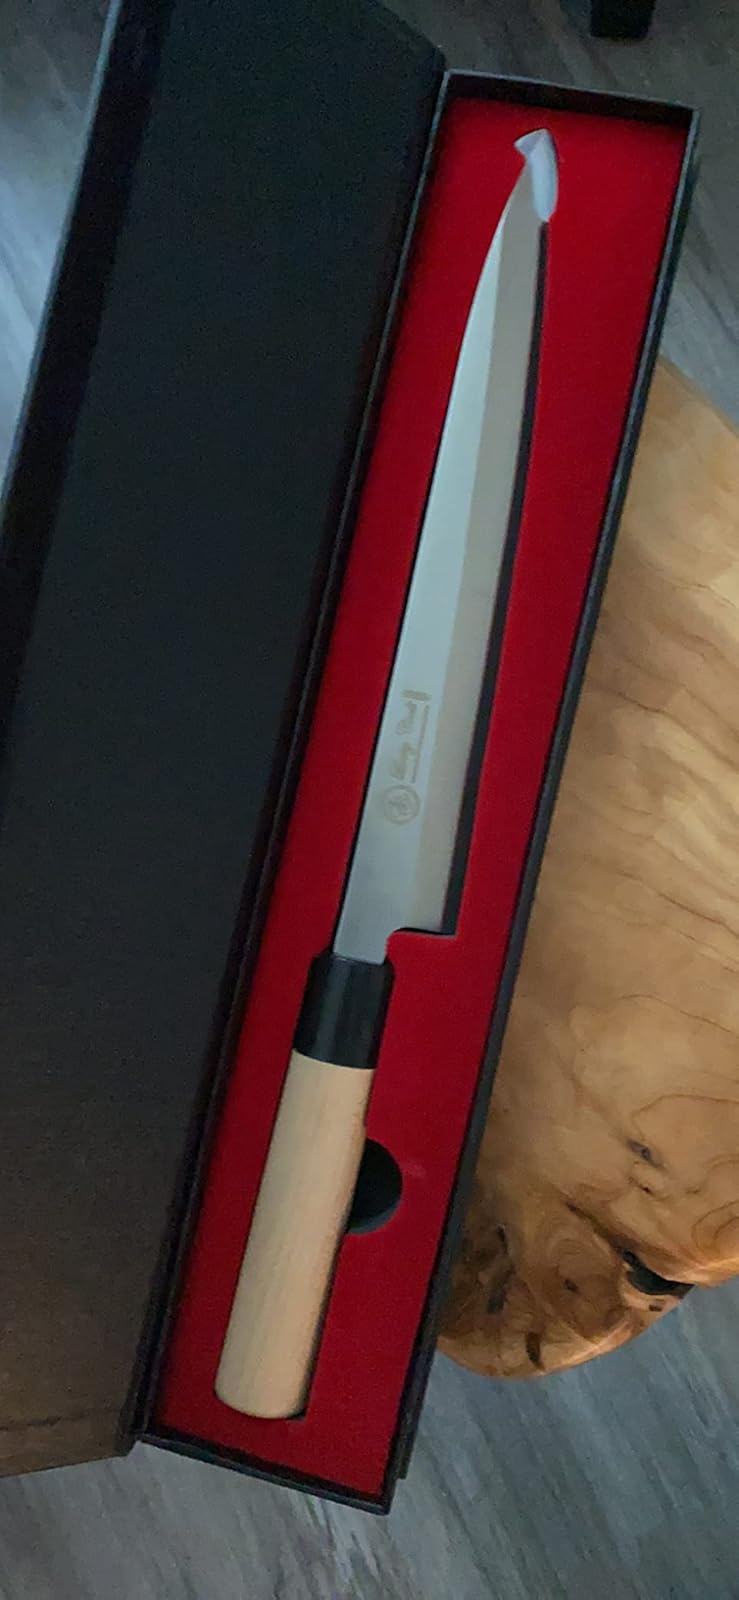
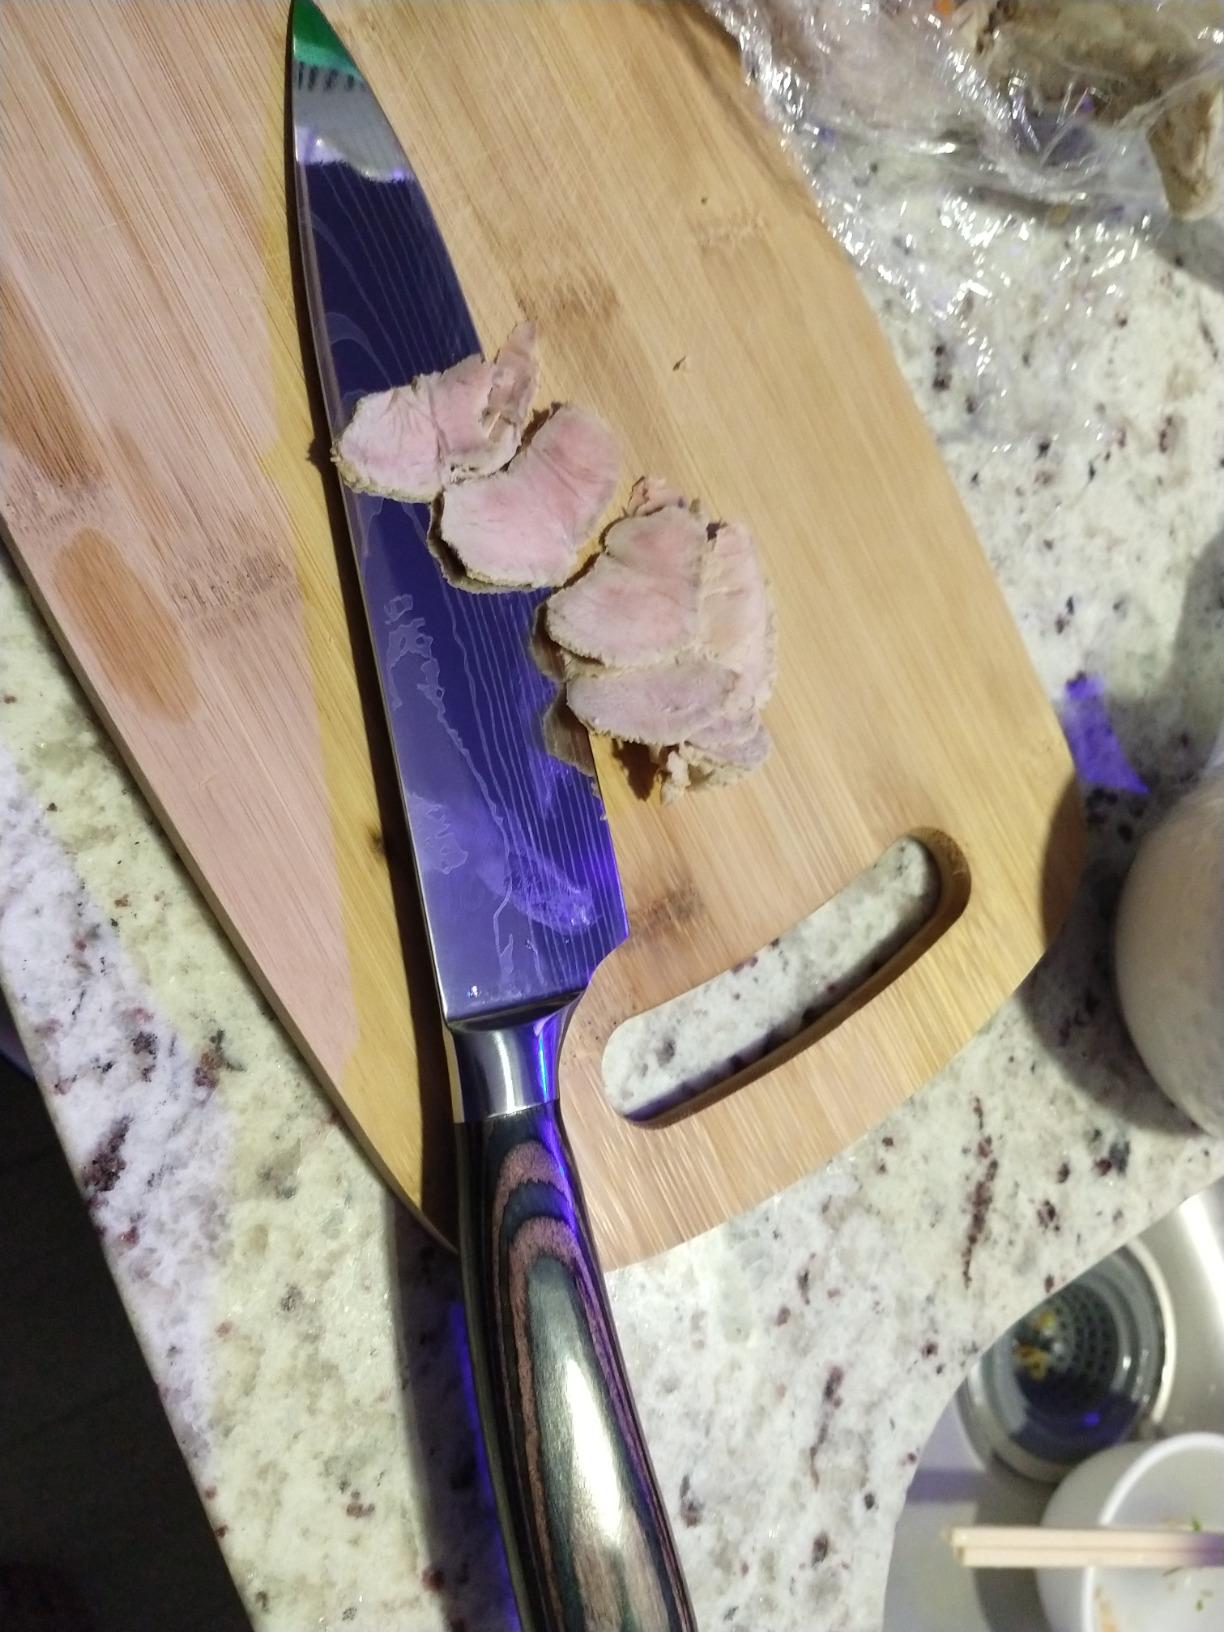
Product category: items_knife
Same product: no